Leaders of the 2011 Chilean protests

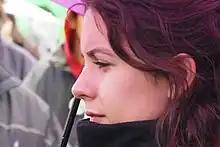
Camila Vallejo in Santiago de Chile, 2011

Camila Antonia Amaranta Vallejo Dowling (born in Santiago, April 28, 1988) is a geography student and a leader of the student movement in Chile. She is a member and activist of the "Juventudes Comunistas de Chile" (Communist Youth of Chile), and the current president of the Student Federation of the University of Chile, being the second woman to hold this post, after Marisol Prado (1997–1998).